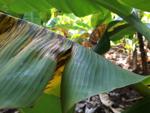
Label: segatoka